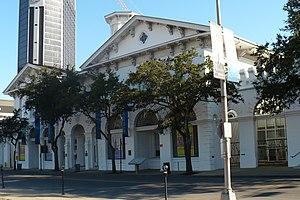
Les National Historic Landmarks de l'Alabama représentent l'histoire de l'Alabama de la période précolombienne jusqu'à nos jours. L'État compte trente-six National Historic Landmarks, qui sont situés dans dix-huit des soixante-sept comtés de l'État. Parmi ces monuments, cinq ont un intérêt militaire, huit sont des exemples importants d'un style architectural particulier, six sont des sites archéologiques, cinq ont joué un rôle dans la lutte des Afro-américains pour les droits civils, et cinq sont associés au développement du Programme spatial des États-Unis. Un des NHL de l'État a par la suite perdu ce statut.